EarthGang

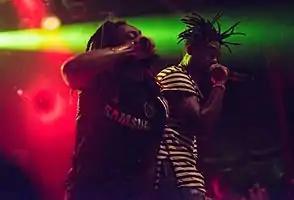
EarthGang performs at The Mod Club in Toronto

EarthGang (stylized EARTHGANG) is an American hip hop duo from Atlanta, Georgia, composed of Olu (aka Johnny Venus; born Olu Onyemachi Dakarai Fann) and WowGr8 (aka Doctur Dot; born Eian Parker). They are co-founders of the musical collective Spillage Village, with JID, Hollywood JB, JordxnBryant, 6lack, Mereba, and Benji.